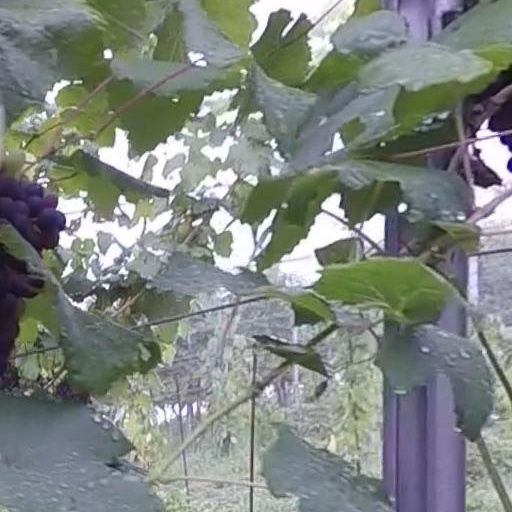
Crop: grape